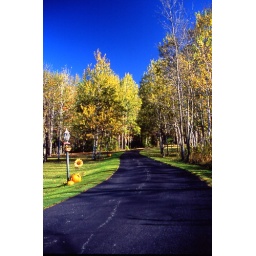
not a cloud in the sky